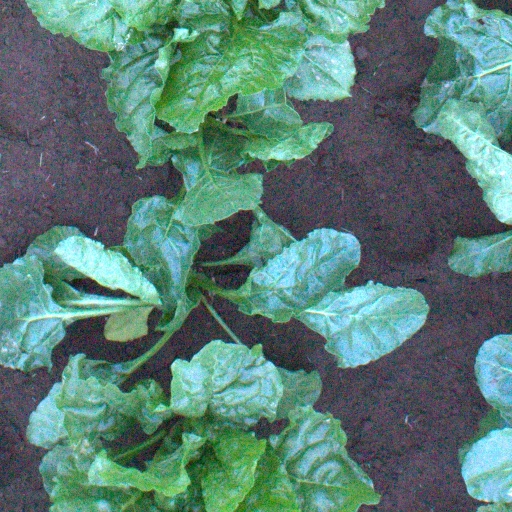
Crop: sugar beet